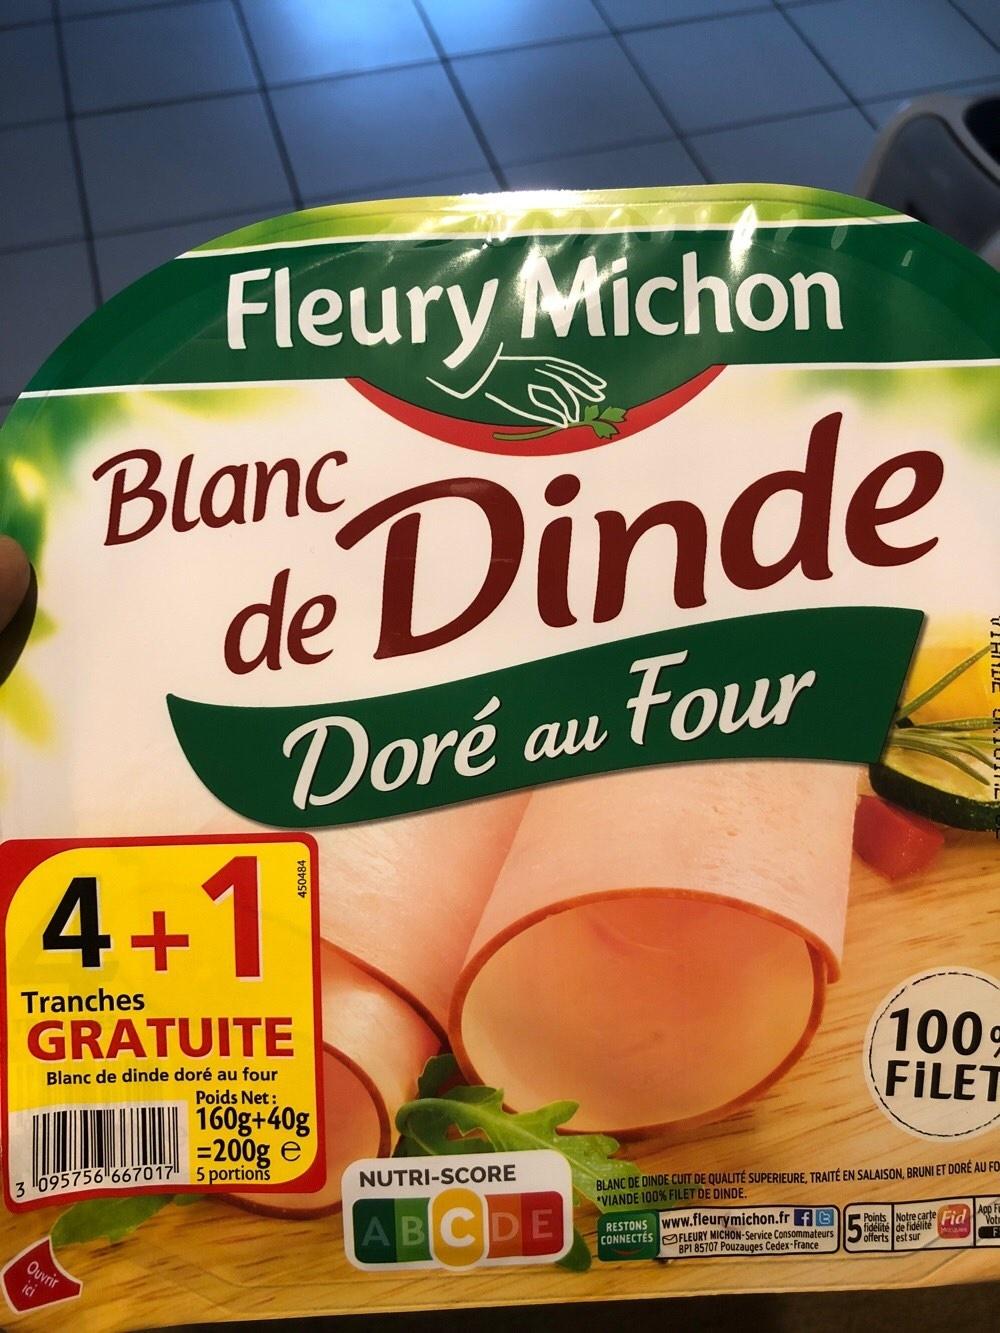
Nutri-Score label: nutriscore-c